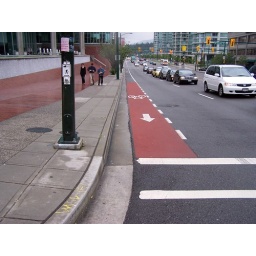
This coloured bike lane on Georgia St. in Vancouver leads cyclists into a cross street bike box.